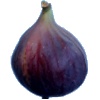
Label: fig